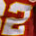
Number: 2